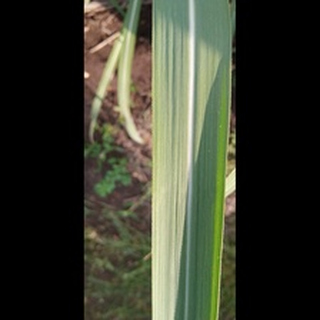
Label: healthy_sugarcane